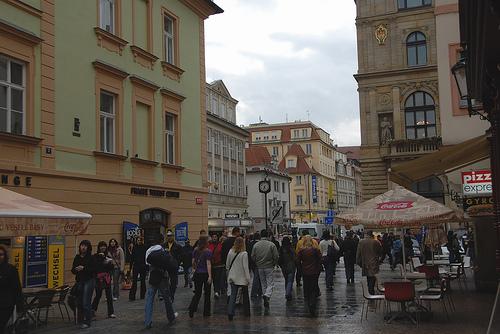
Weather: rain or strom